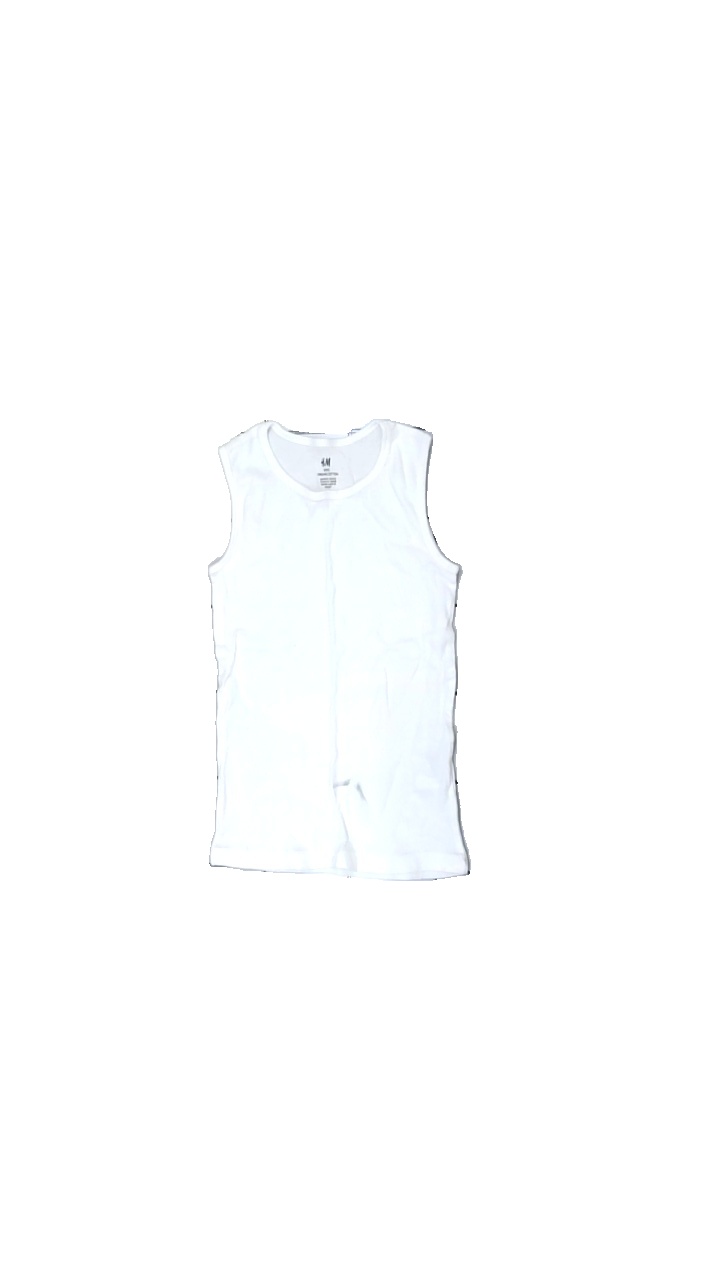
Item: Tank Top (Children)
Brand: H&m
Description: vitt linne med stor fläck fram
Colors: White
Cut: Regular
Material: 100% cotton
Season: Summer
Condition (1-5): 3
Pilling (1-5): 5
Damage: fläck
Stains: Major
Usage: Export
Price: <50